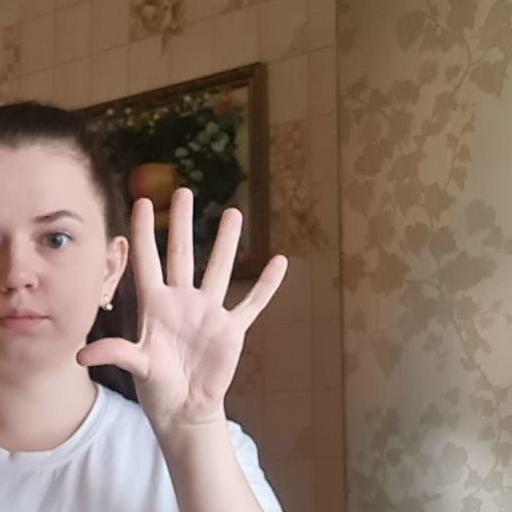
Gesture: palm